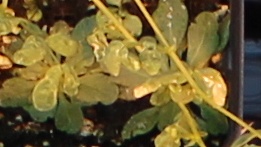
Label: Horseweed